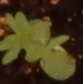
Label: Flax